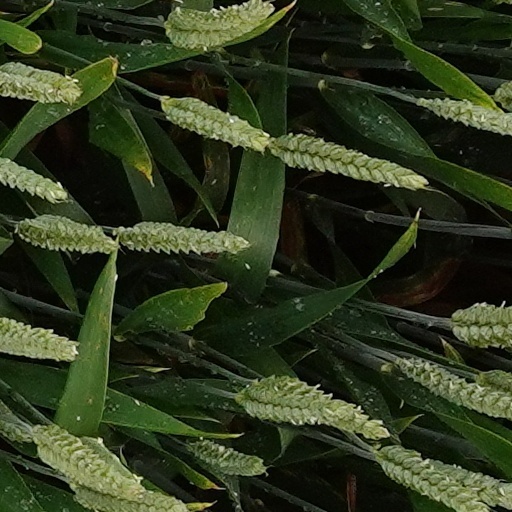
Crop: wheat